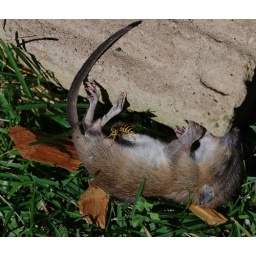
I once found a rat in my yard. and a feral cat standing 'en guard! da da da da da. da da da da da. da dadada dadada da